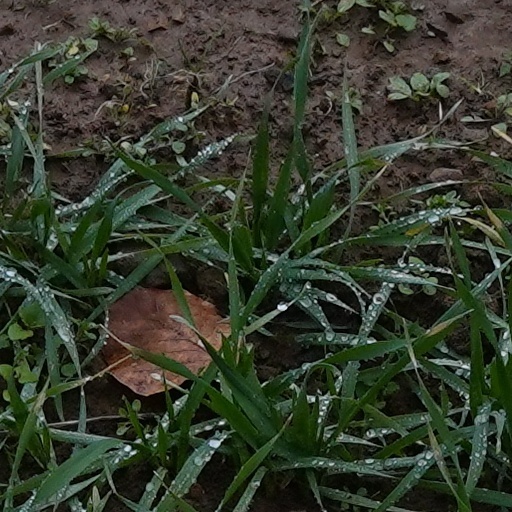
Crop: wheat